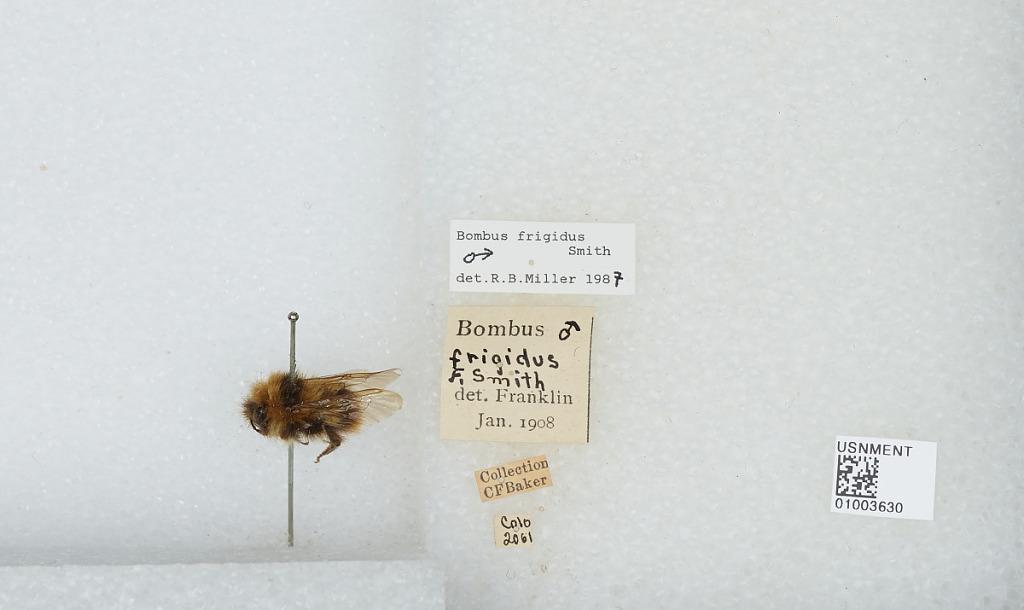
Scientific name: Bombus (Pyrobombus) frigidus Smith
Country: United States
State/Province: Colorado
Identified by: Miller, R. B.